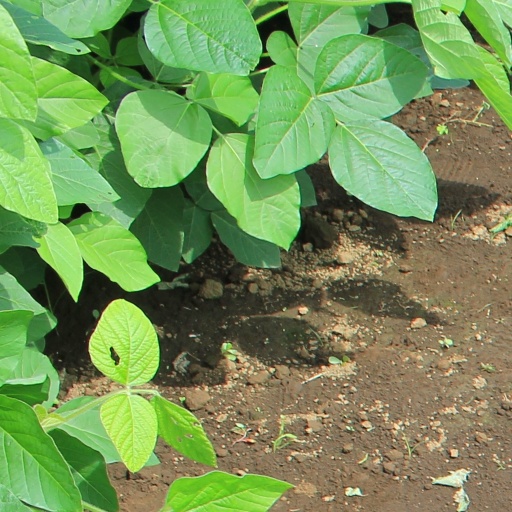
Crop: soybean